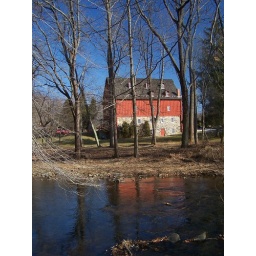
Their Headquarters. The building is in Harford County and on the other side of the river is Baltimore County.